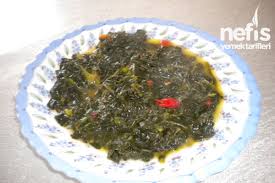
Yemek: ispanak